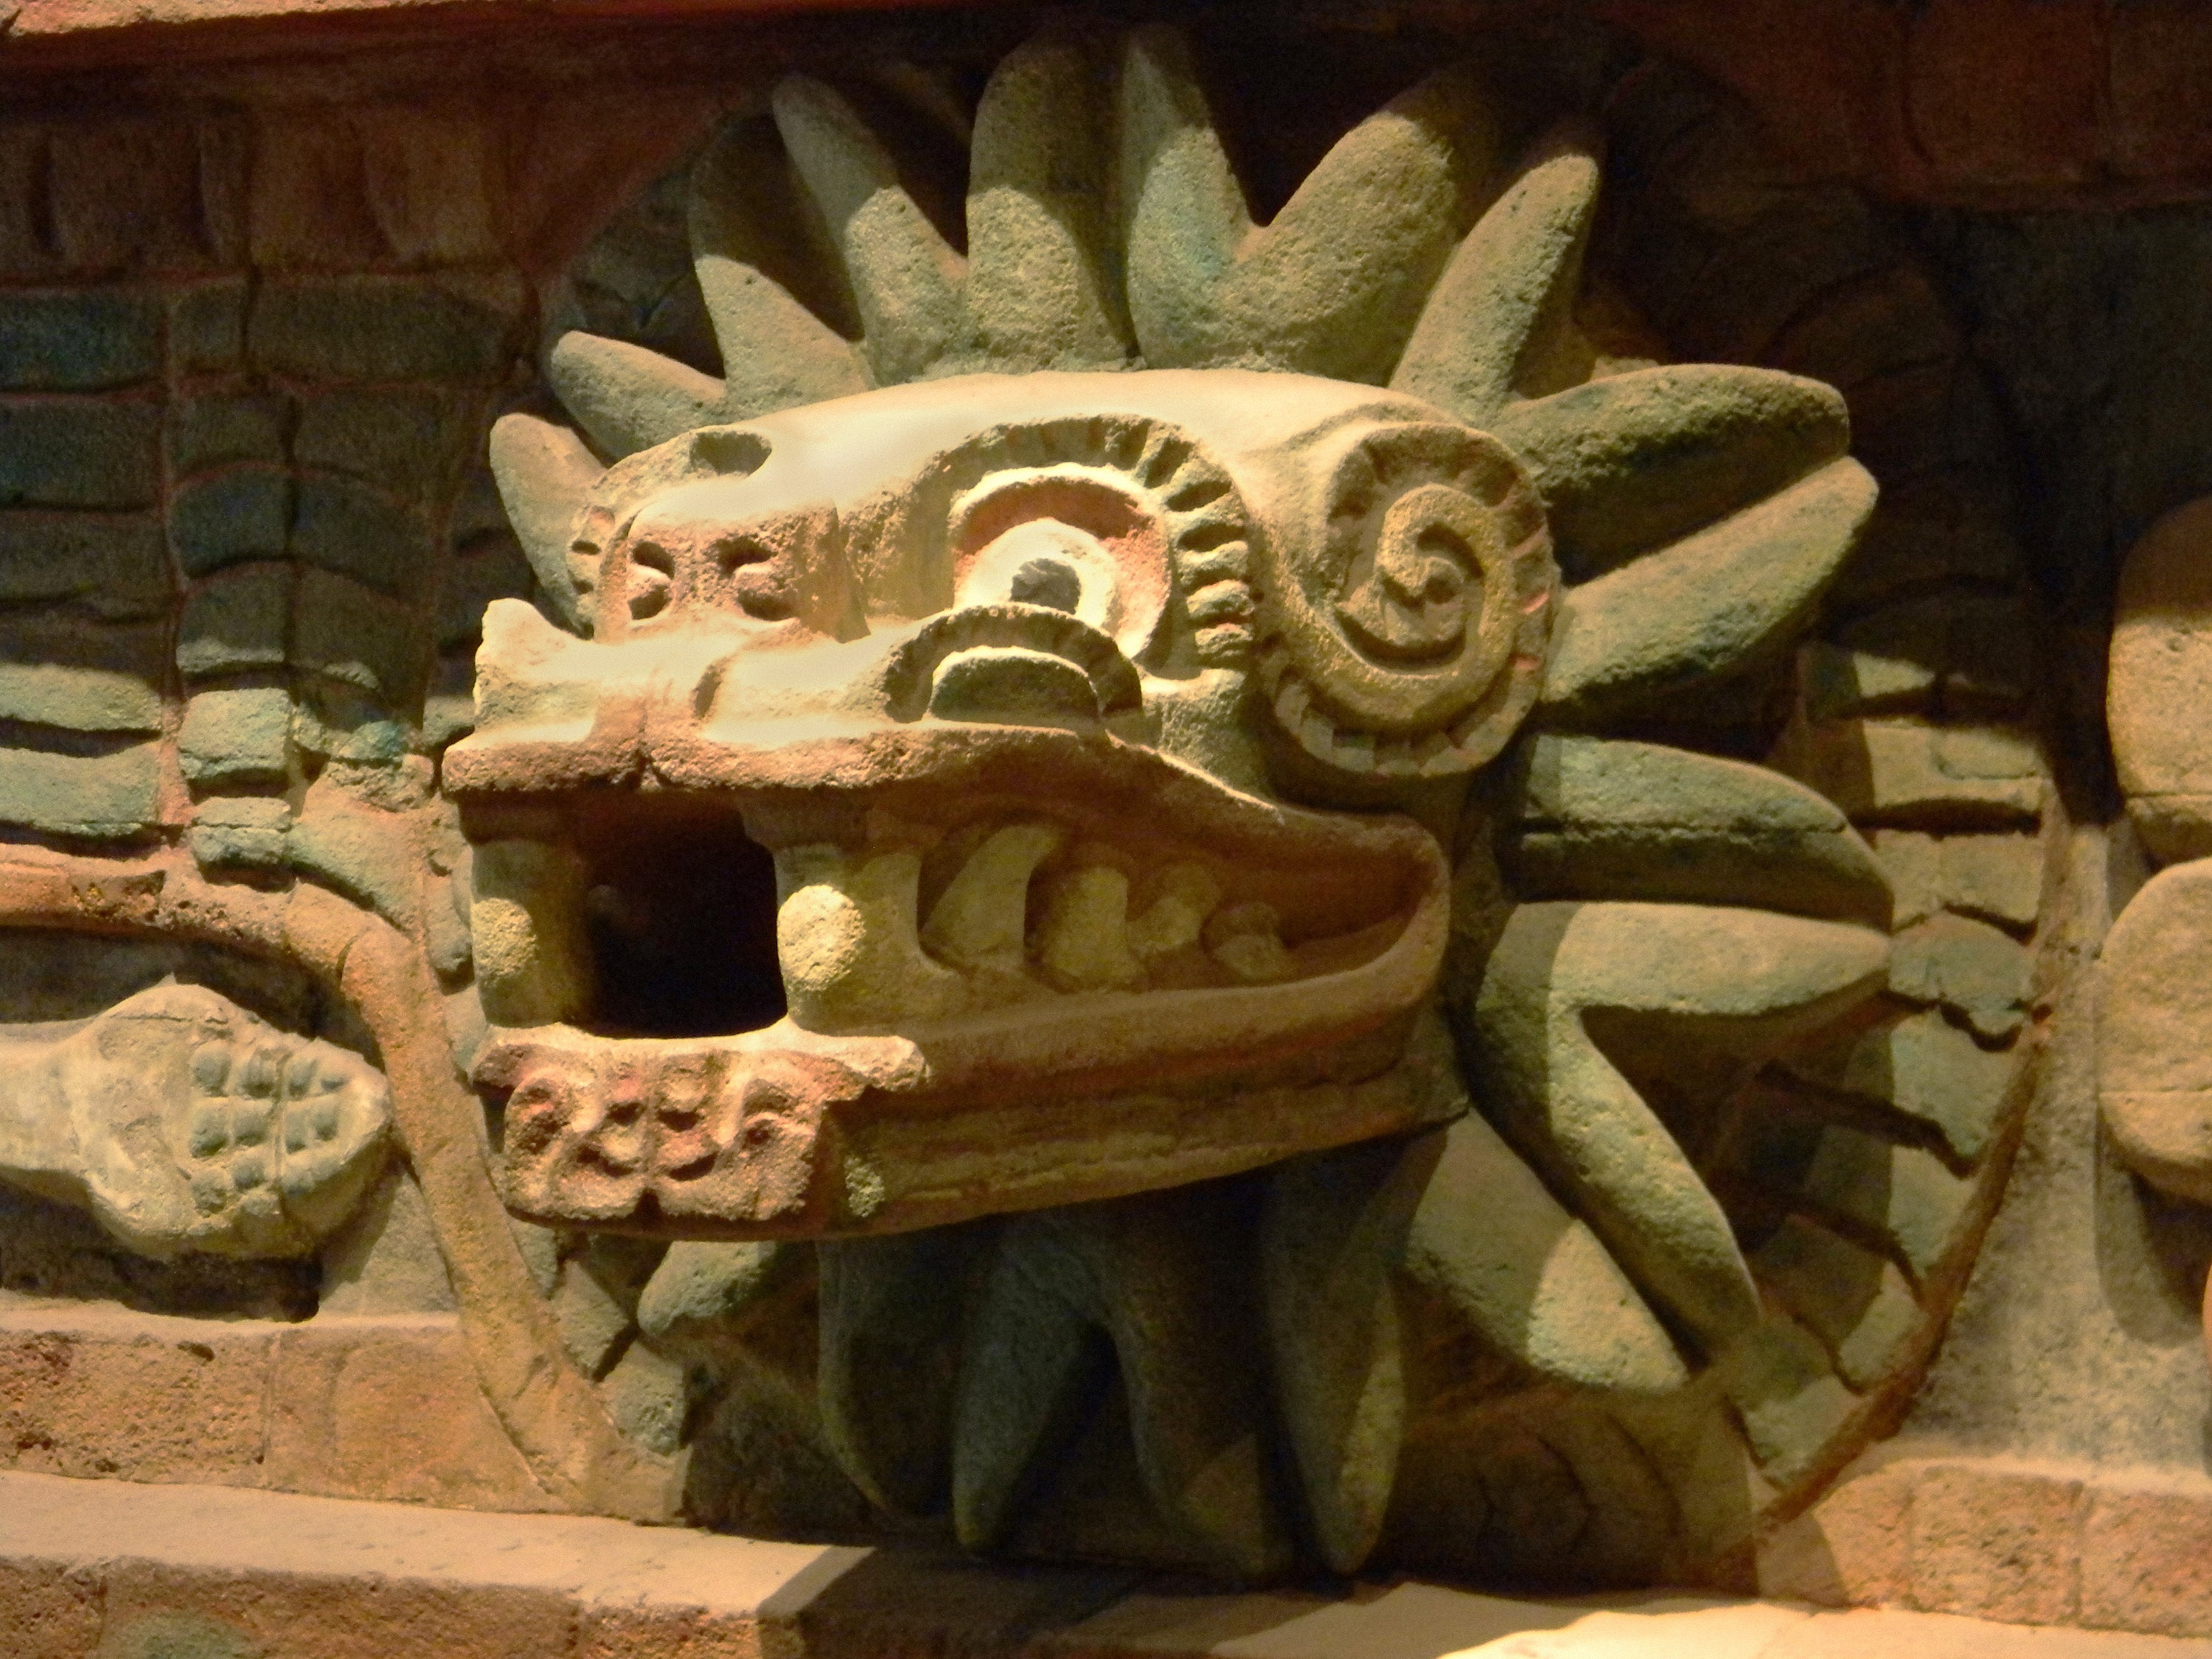
architecture, wood, old, stone, monument, statue, museum, pyramid, religion, ancient, aztec, sculpture, art, anthropology, temple, mexico, ruins, civilization, archeology, culture, history, carving, site, god, mythology, archaeological site, stone carving, pre columbian, ancient history, quetzalcoatl